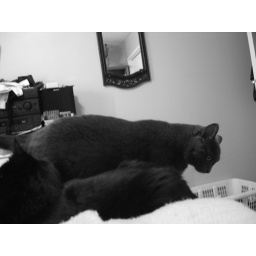
My two cats playing in a laundry basket